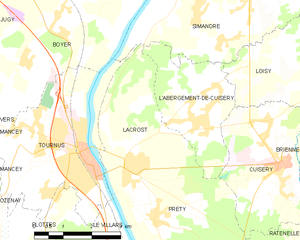
Carte des communes françaises